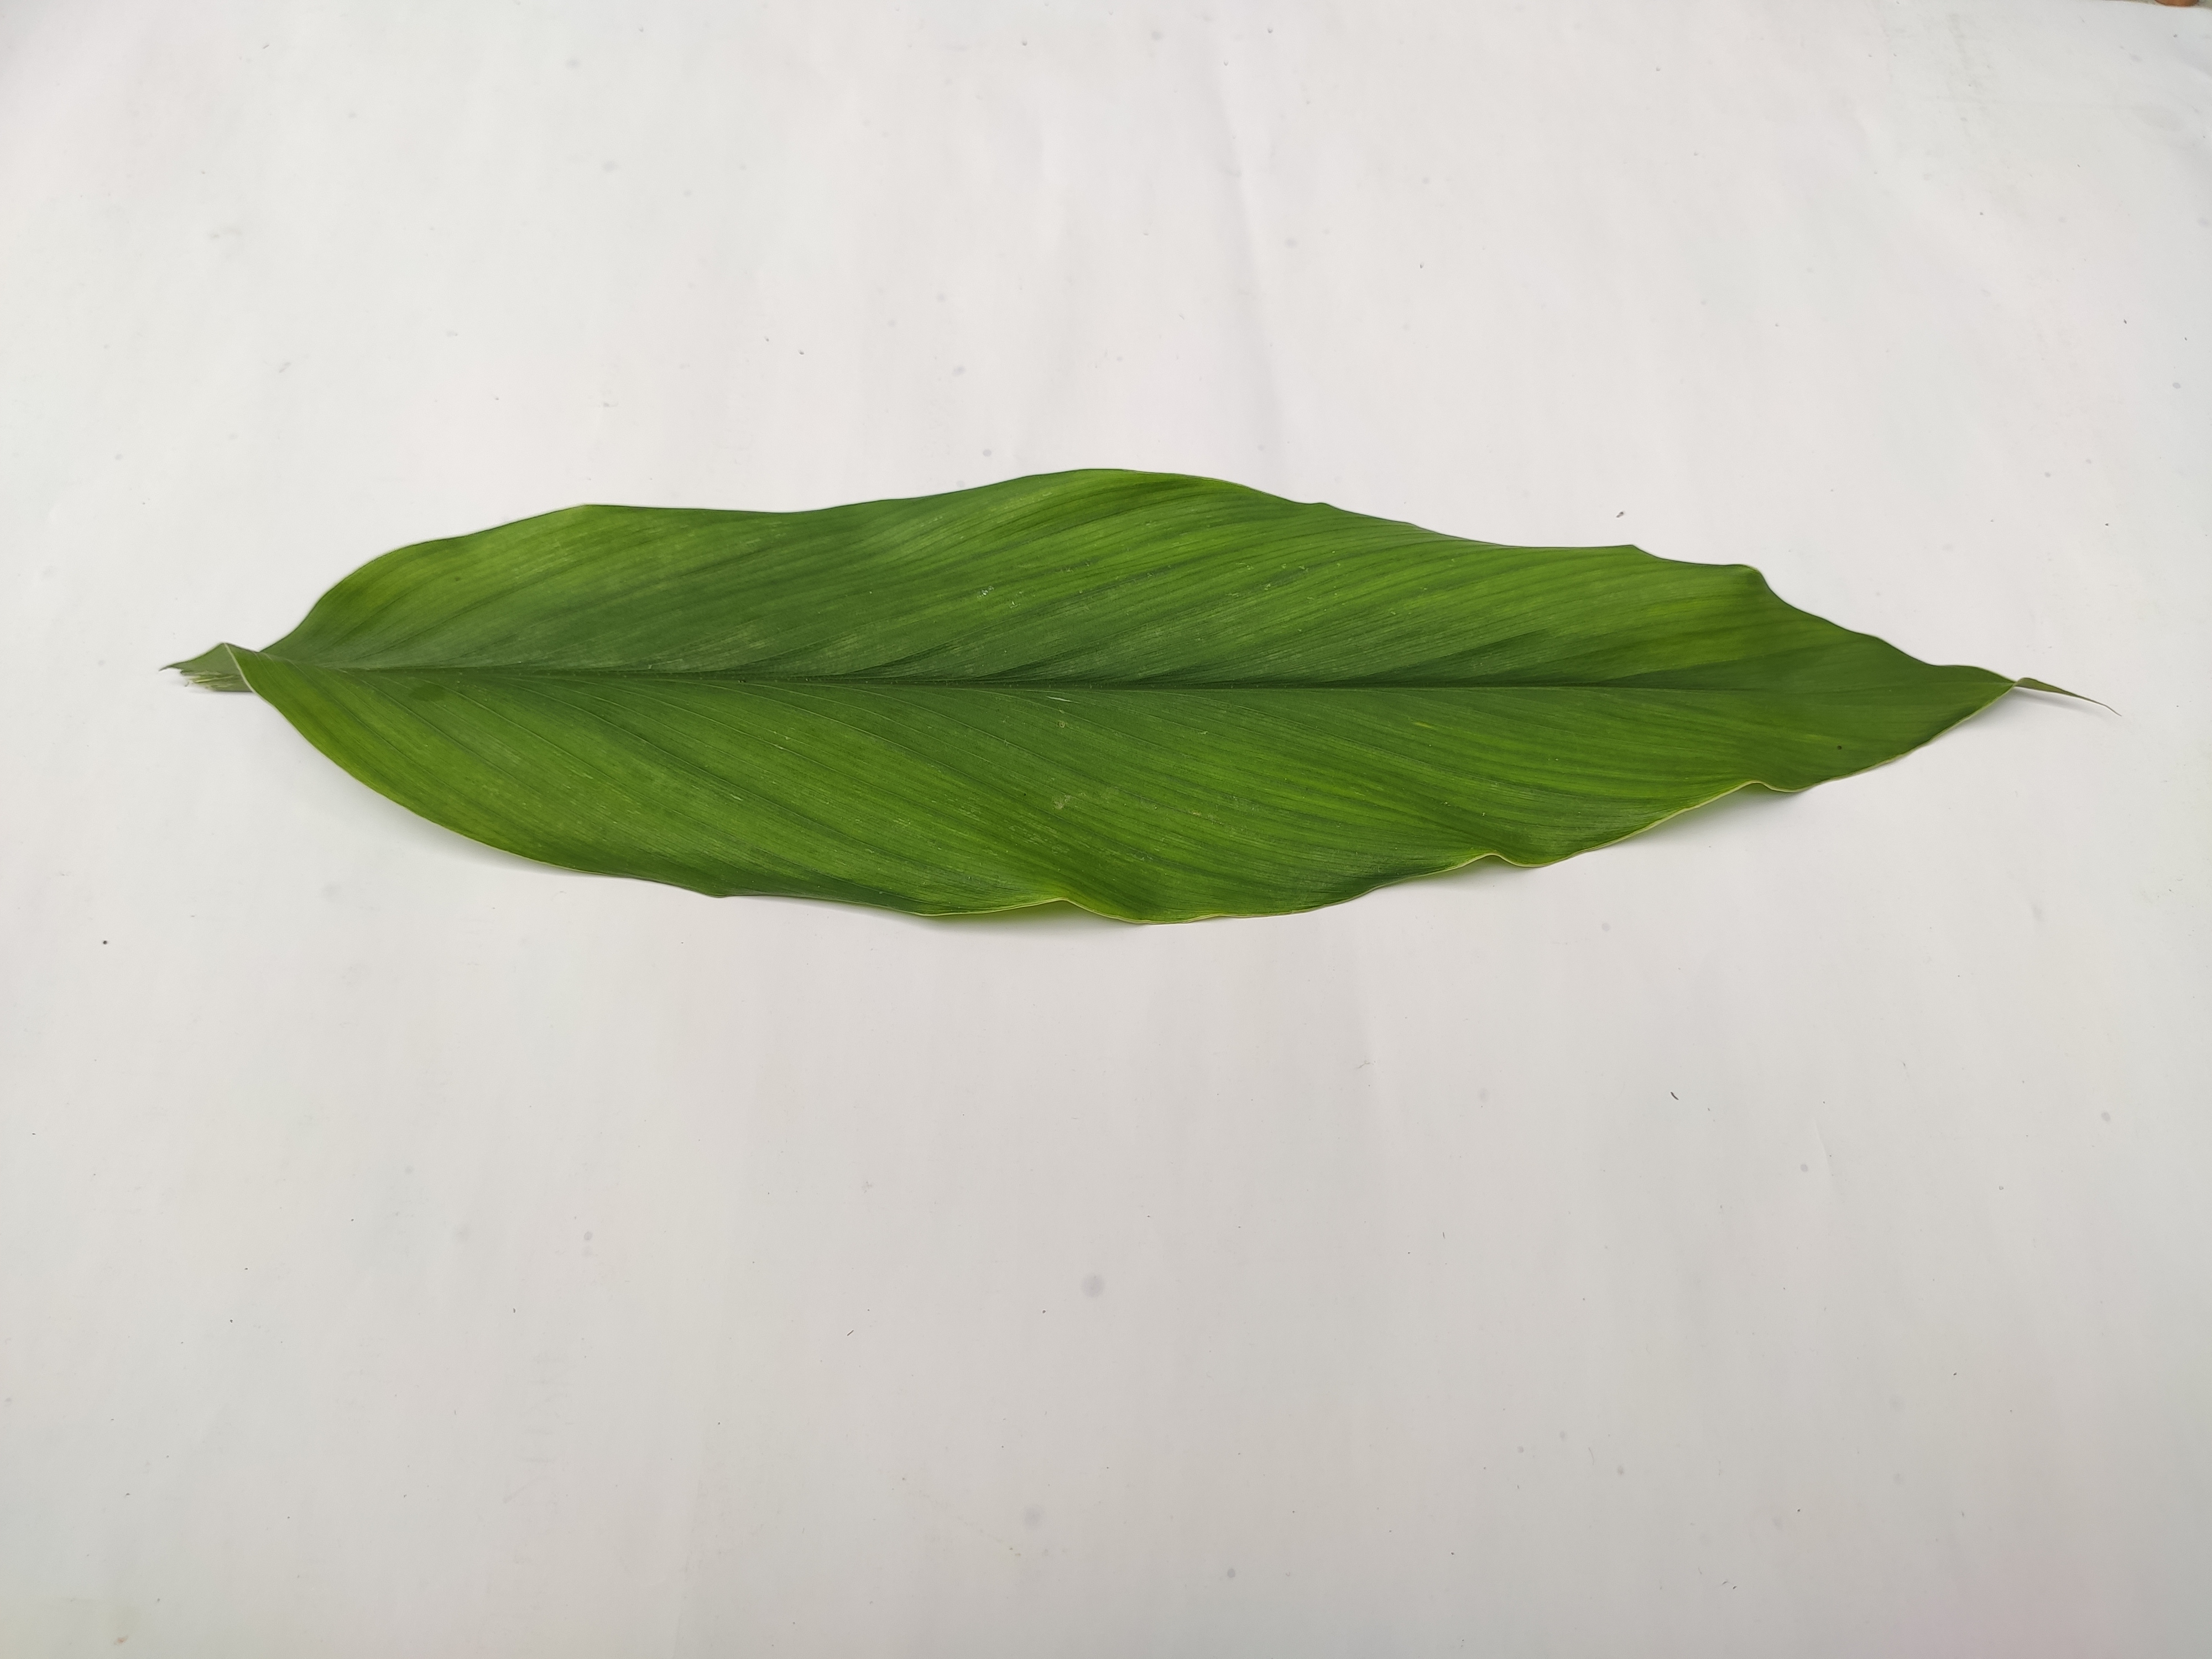
Label: Healthy_Leaf